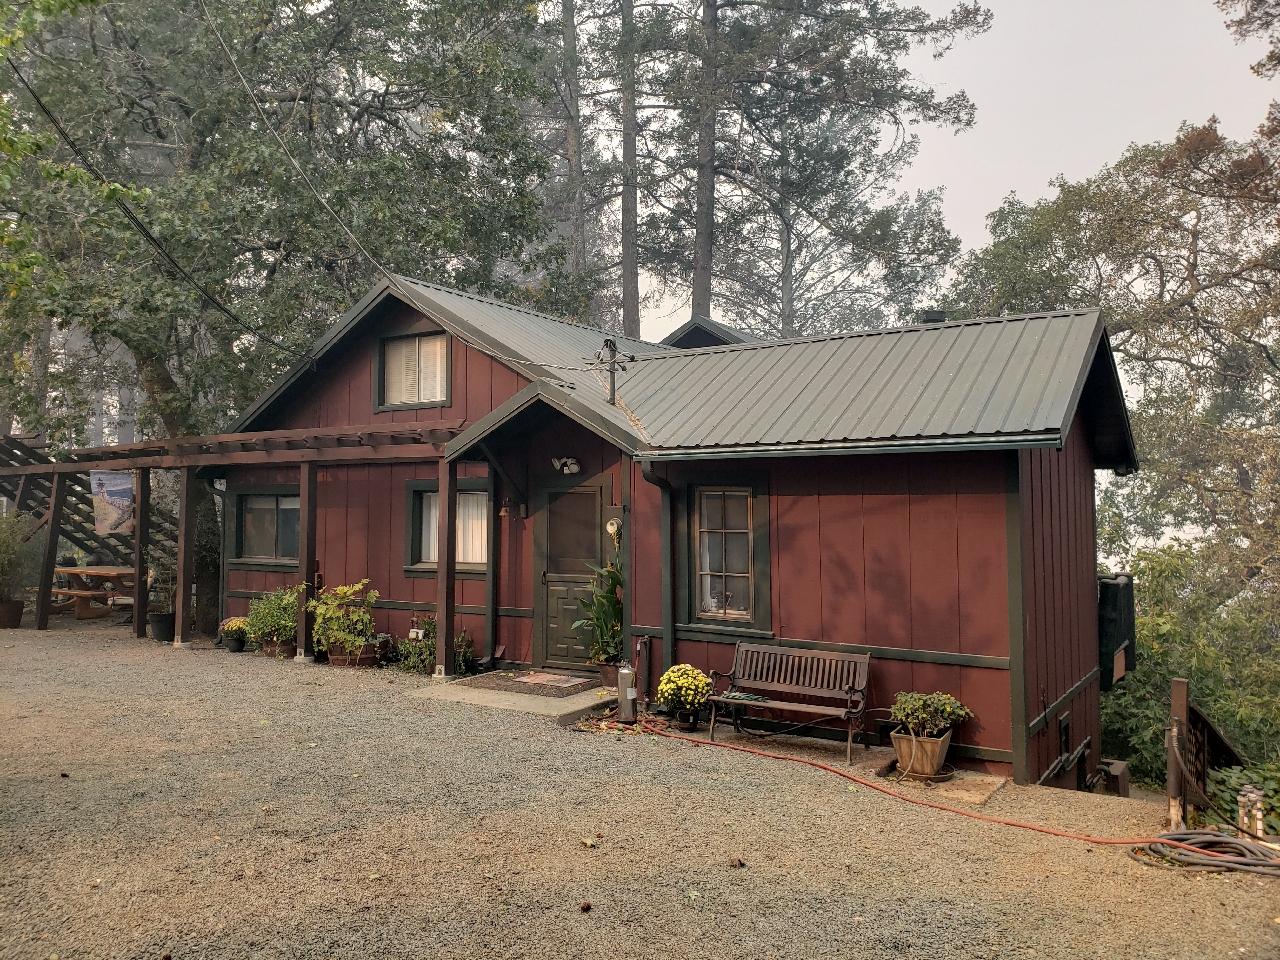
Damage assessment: no_damage